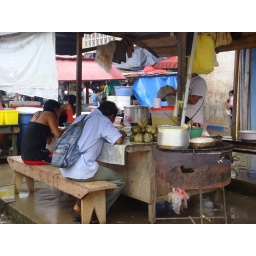
The best seat in the house